Iván Nova

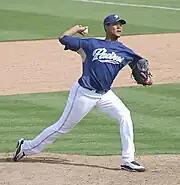
Nova with the San Diego Padres during spring training in 2009

The Yankees opted not to add Nova to their 40-man roster after the 2008 season, exposing him to the Rule 5 draft that off-season. They calculated that Nova, if selected, would be returned to the organization by the end of spring training, as he was unlikely to last the entire season on a team's 25-man roster, as required by the Rule 5 process. In December 2008, the San Diego Padres selected Nova with the twentieth selection in the Rule 5 draft. Competing for a spot on the Padres' roster, Nova had an 8.31 ERA in spring training, allowing eight earned runs and 13 hits in innings pitched, while walking four and striking out three. He was returned to the Yankees after clearing outright waivers at the end of spring training.